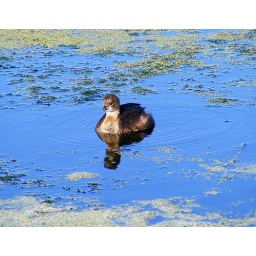
Fantastic little bird spotted at Green Cay. These birds rarely fly and escape danger by diving under water.